Scheibe SF 36

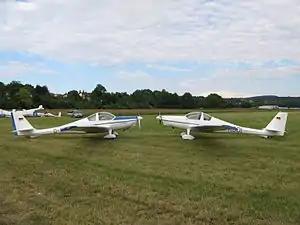

The Scheibe SF 36 is a German two-seat self-launched powered sailplane designed and built by Scheibe Aircraft.